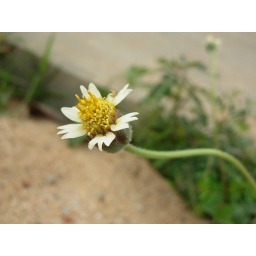
The little wild flower standing elegantly in the land beside my home